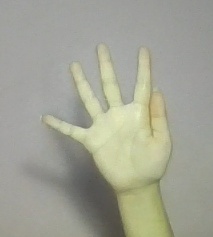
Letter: sheen